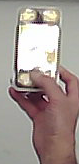
Product: rocher_chocolate